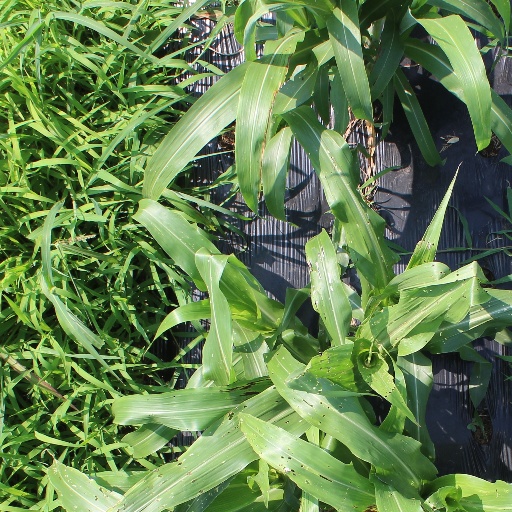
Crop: sorghum